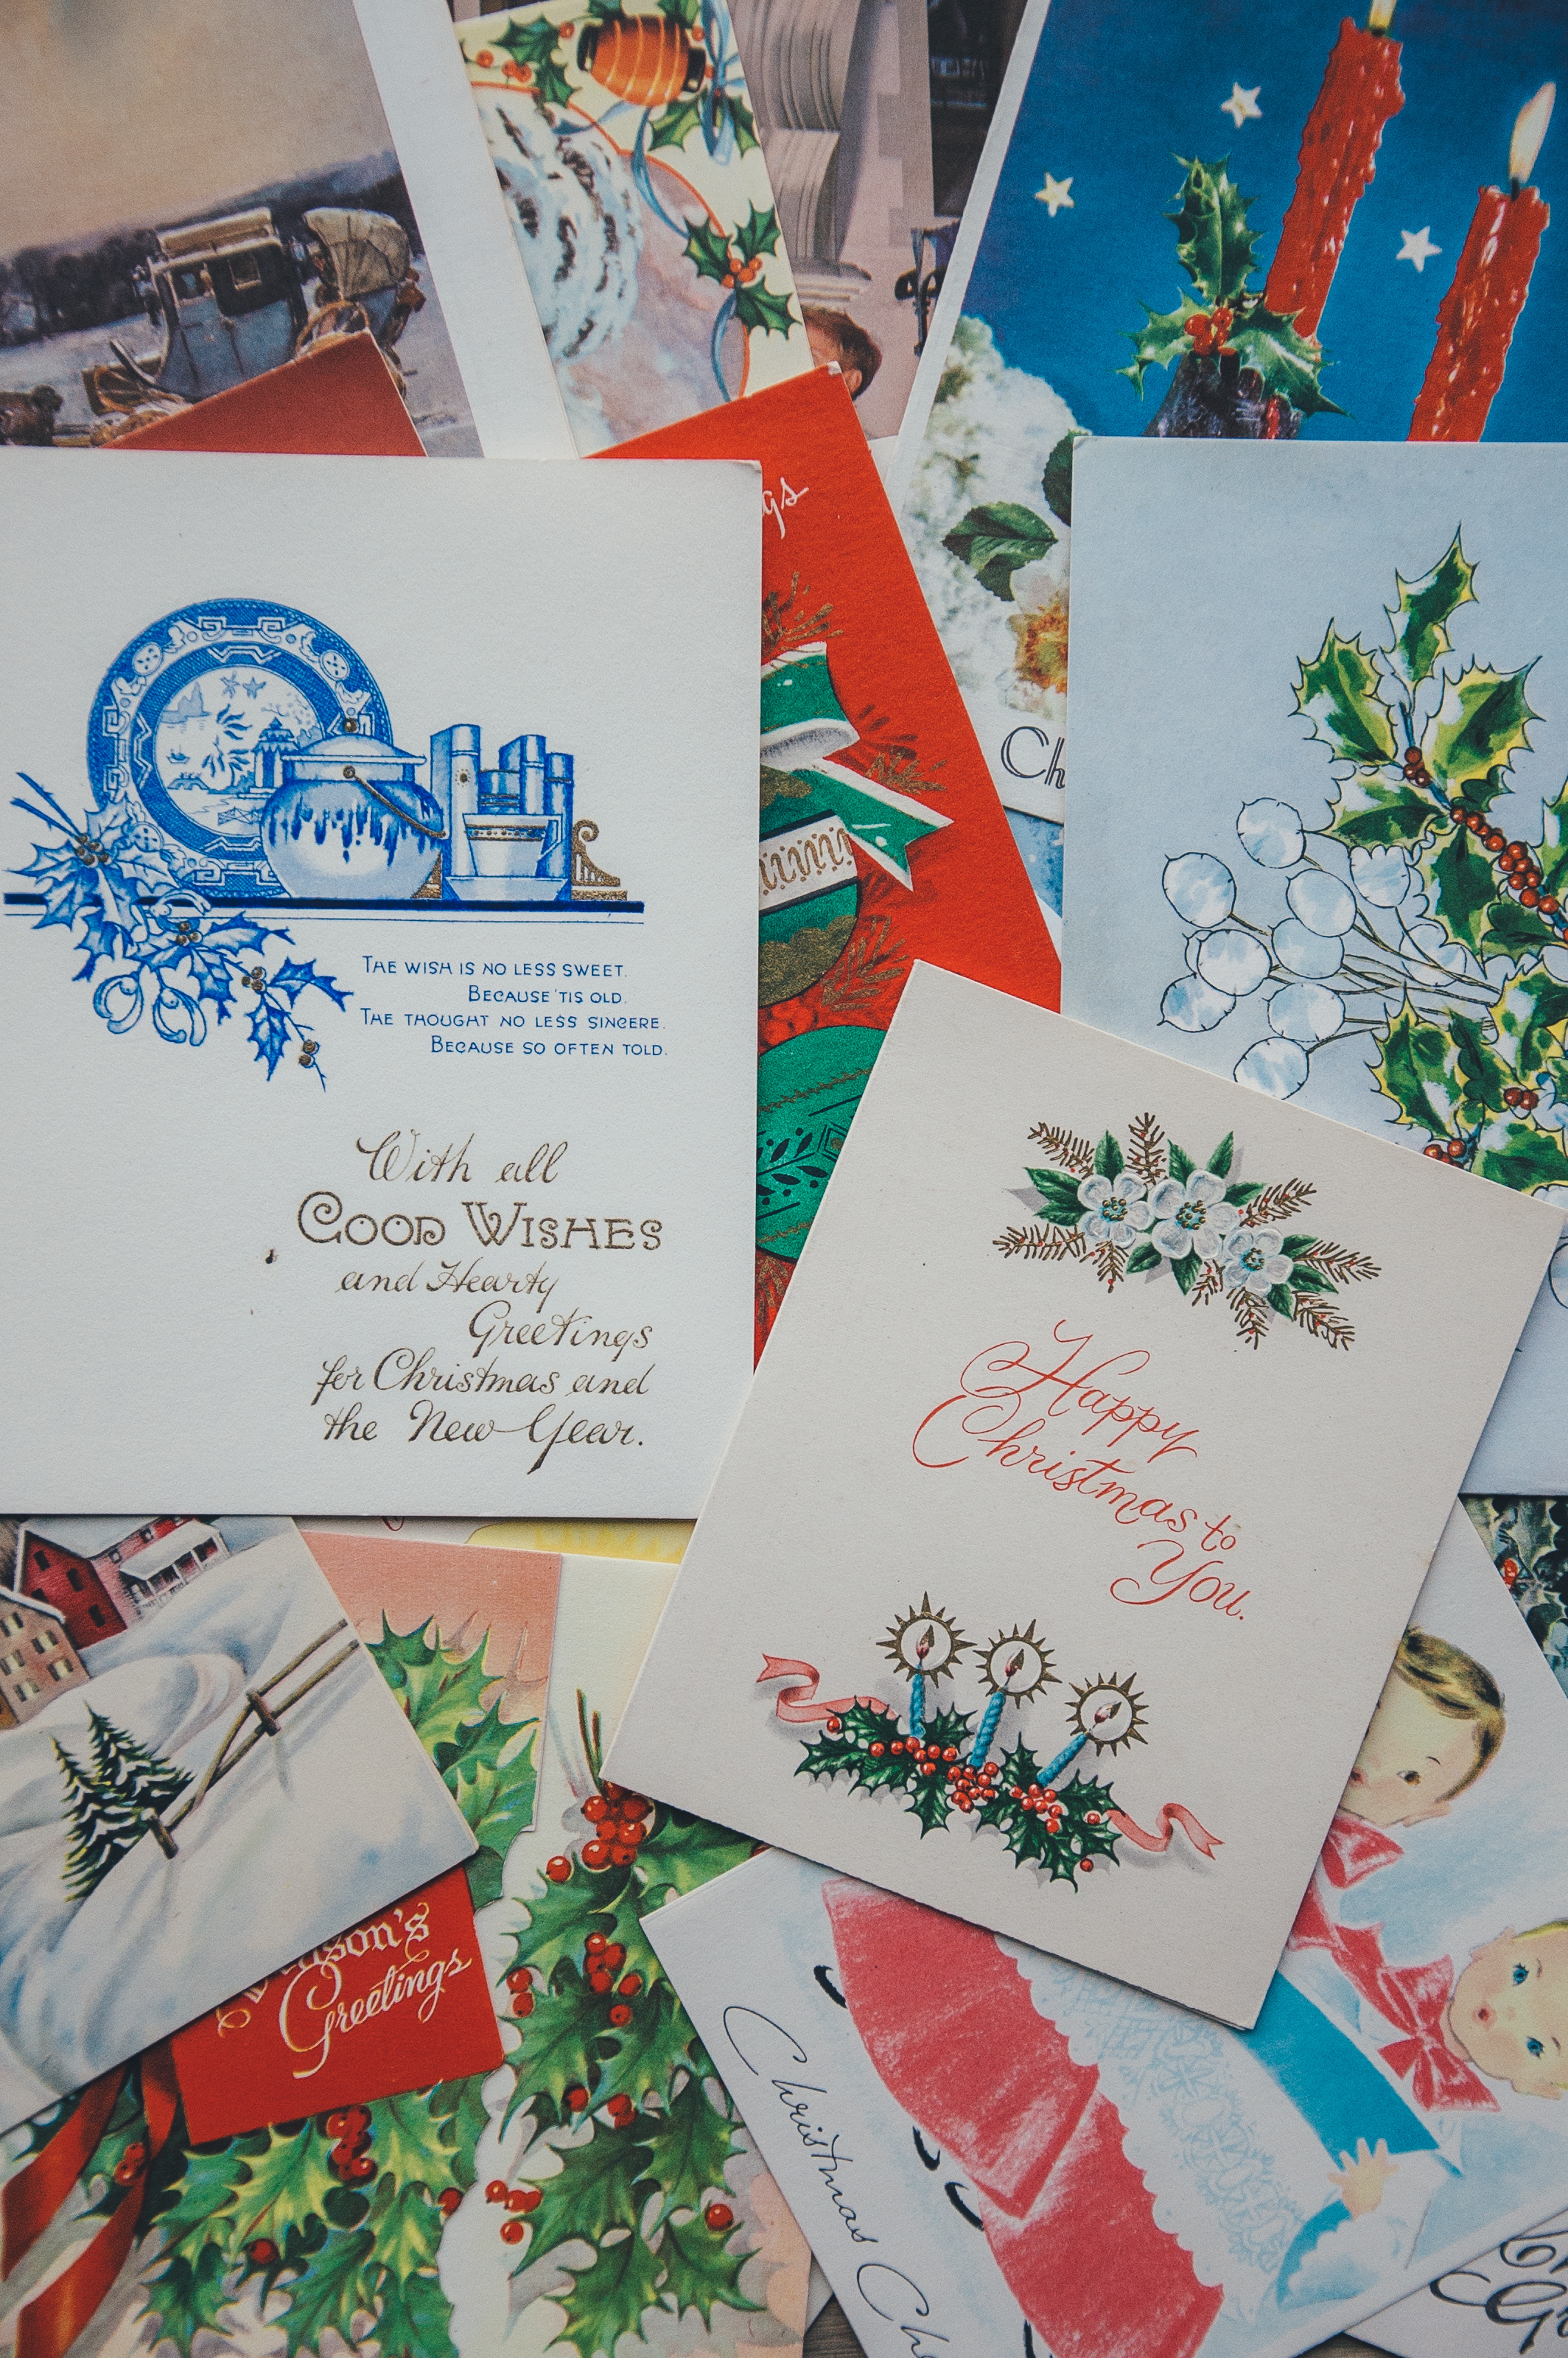
christmas, art